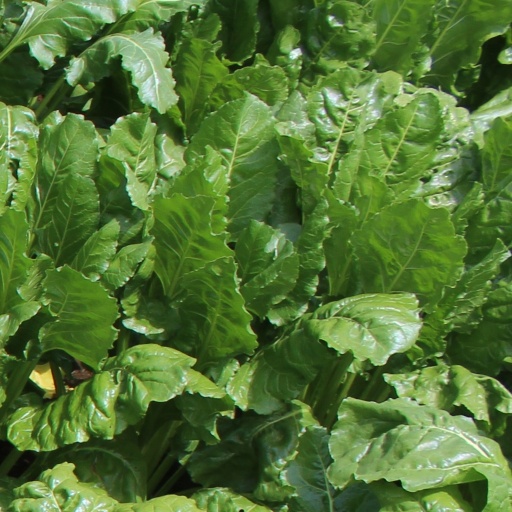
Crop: sugar beet